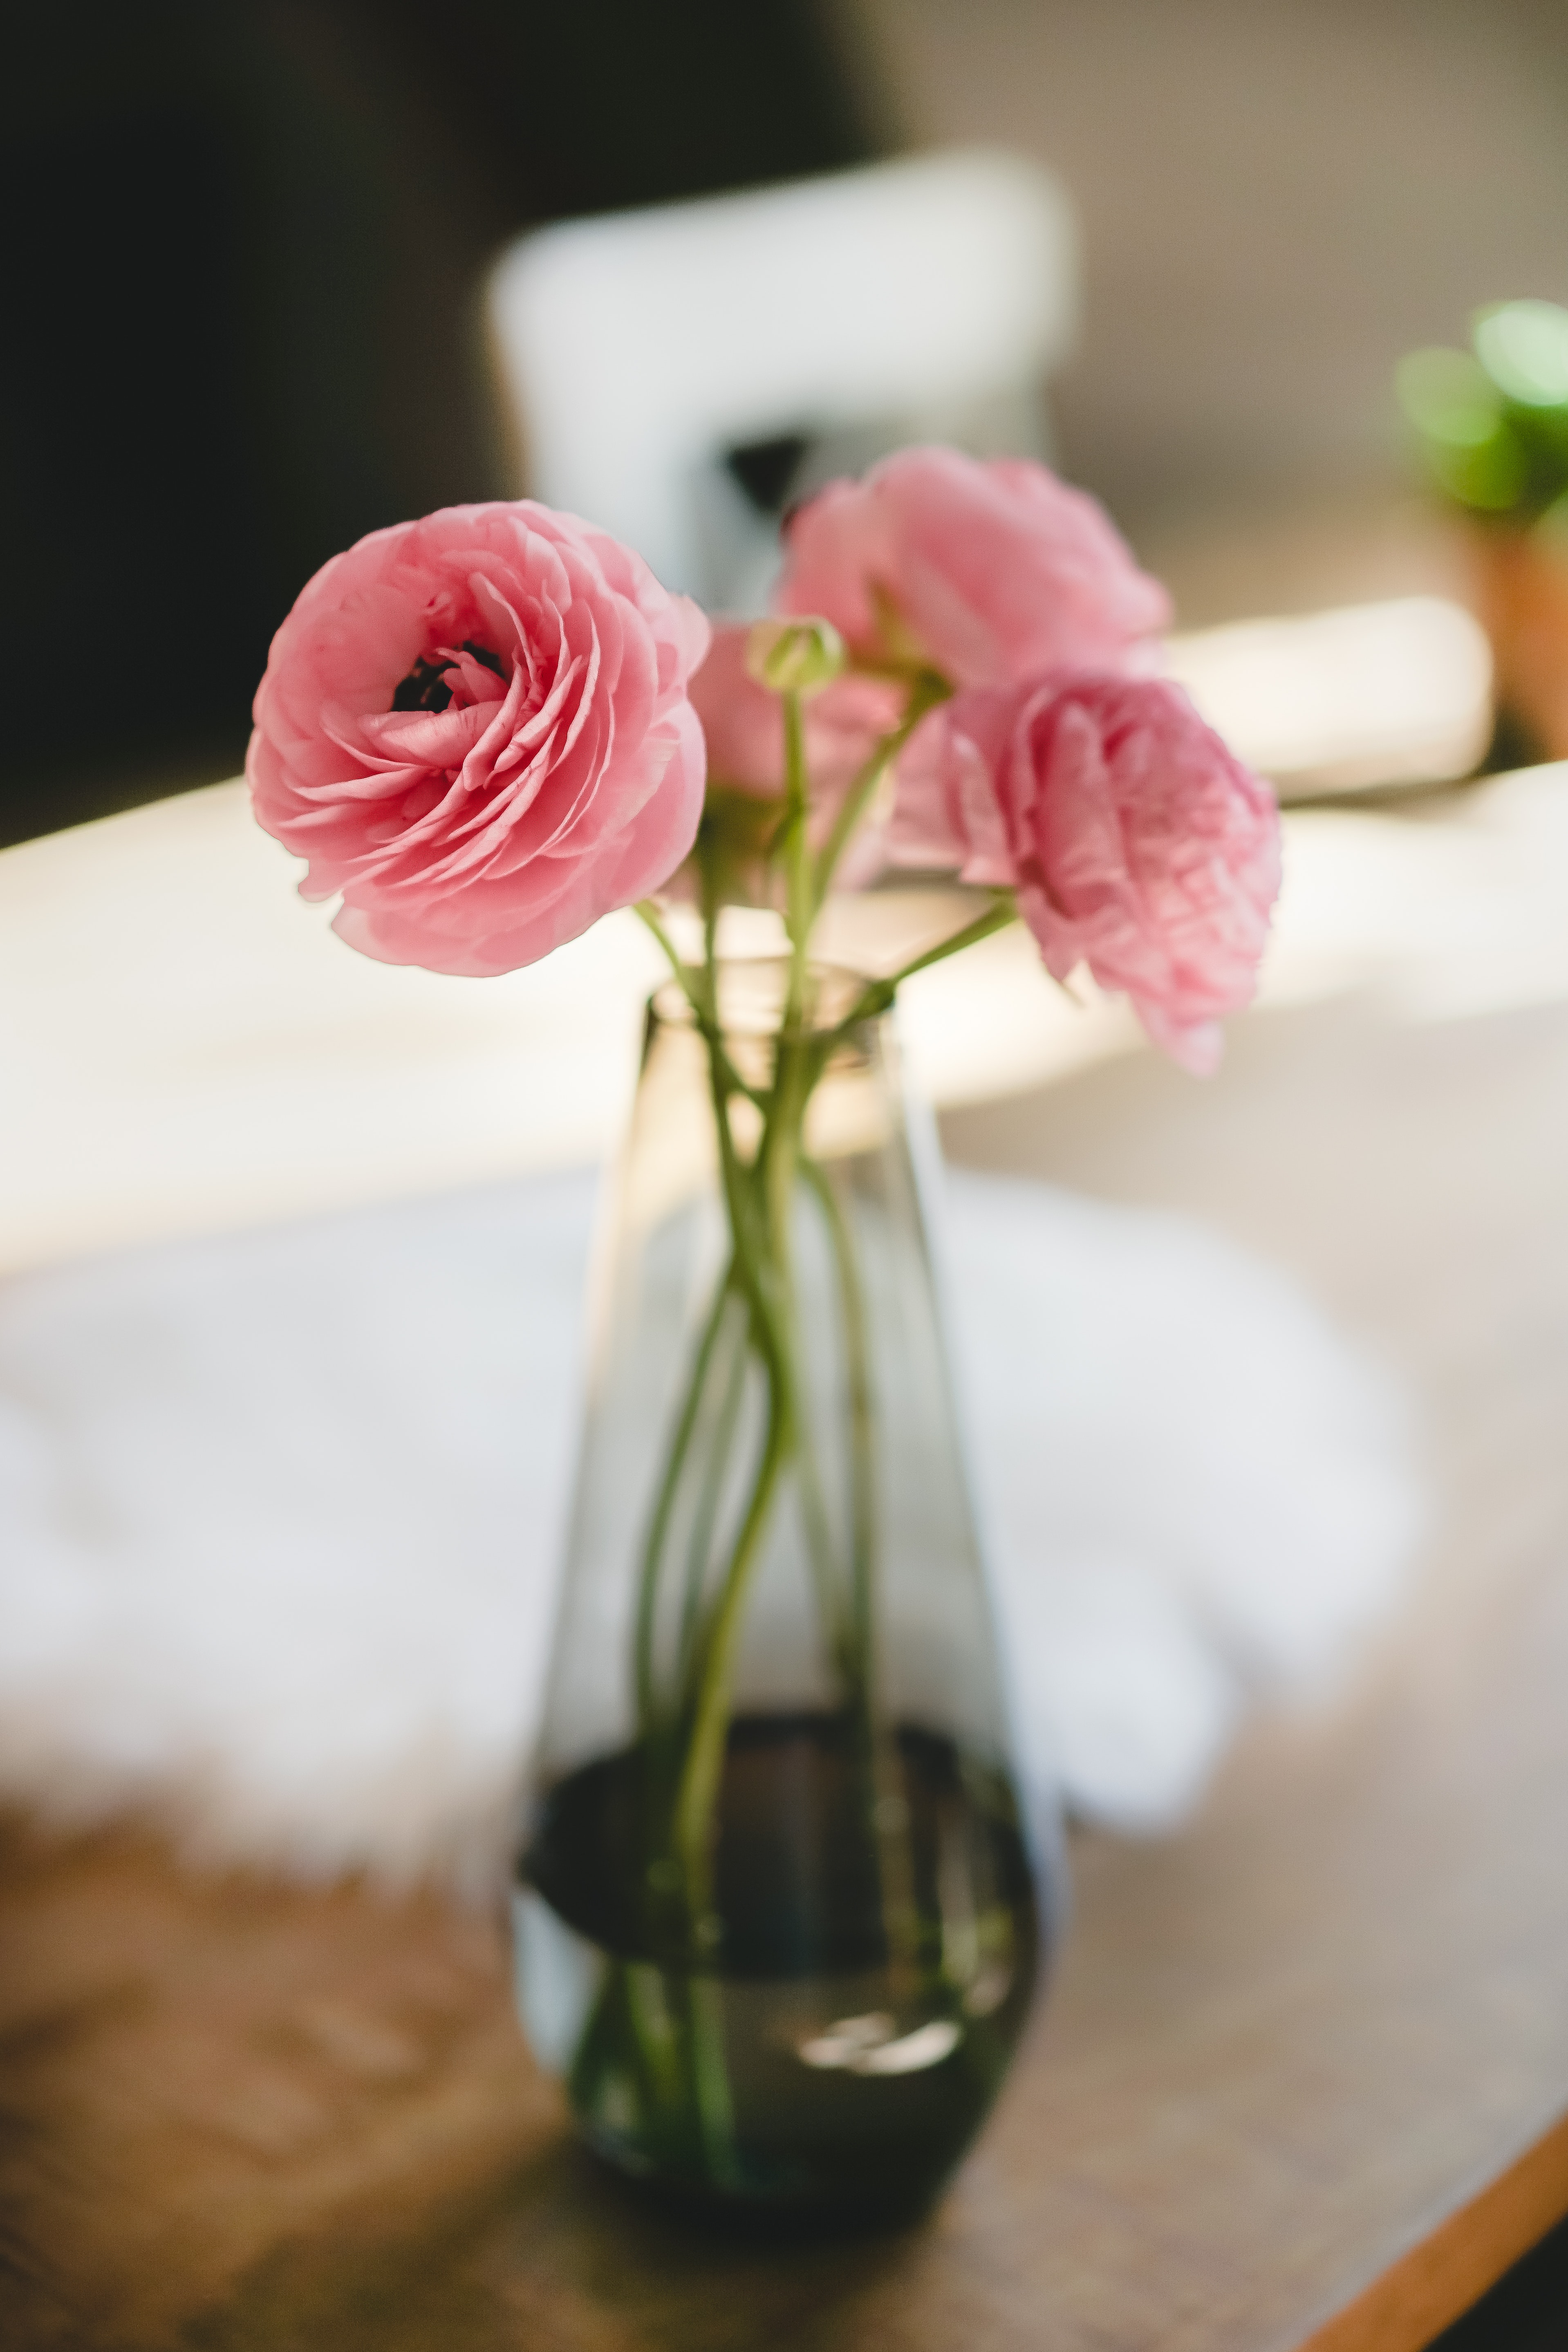
pink, flower, rose, garden roses, rose family, centrepiece, plant, cut flowers, vase, rose order, artificial flower, plant stem, bouquet, flowering plant, petal, flower arranging, floristry, floral design, table, persian buttercup, peony